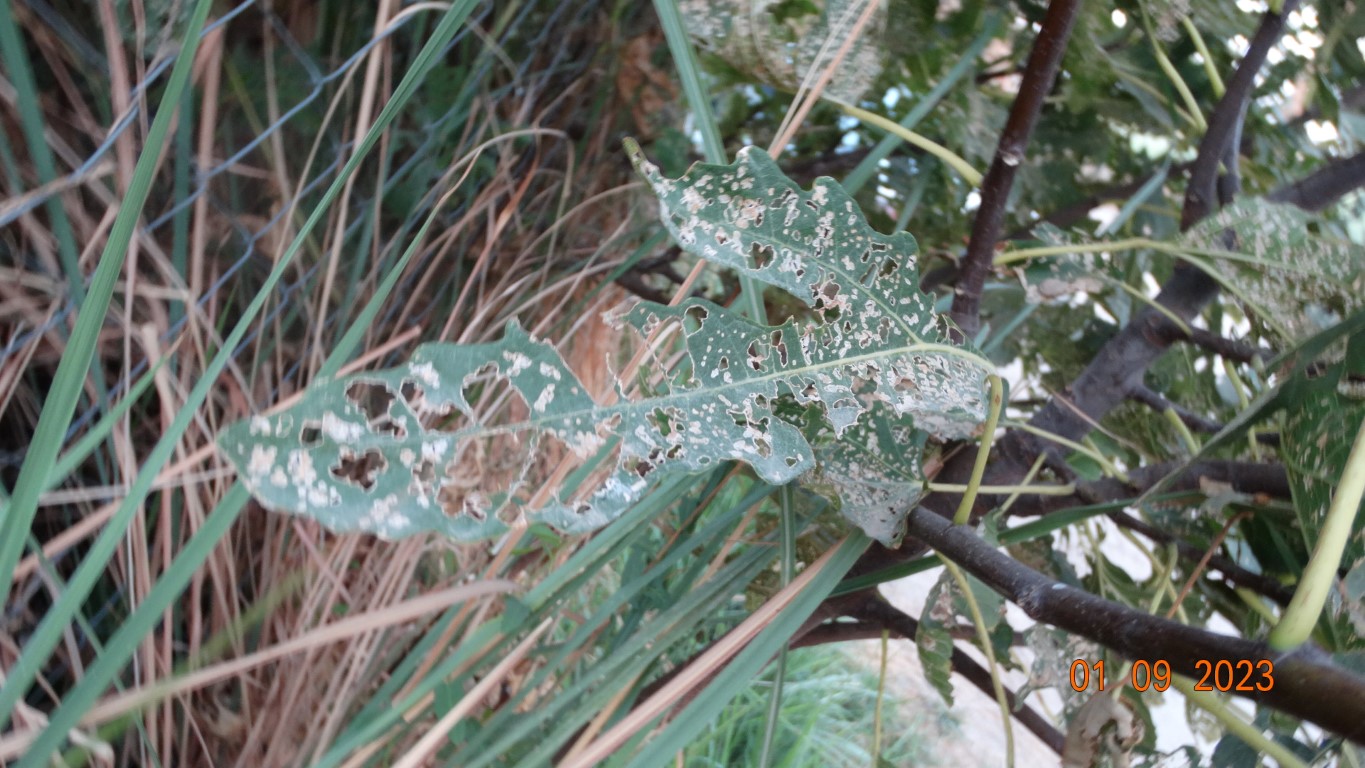
Label: infected